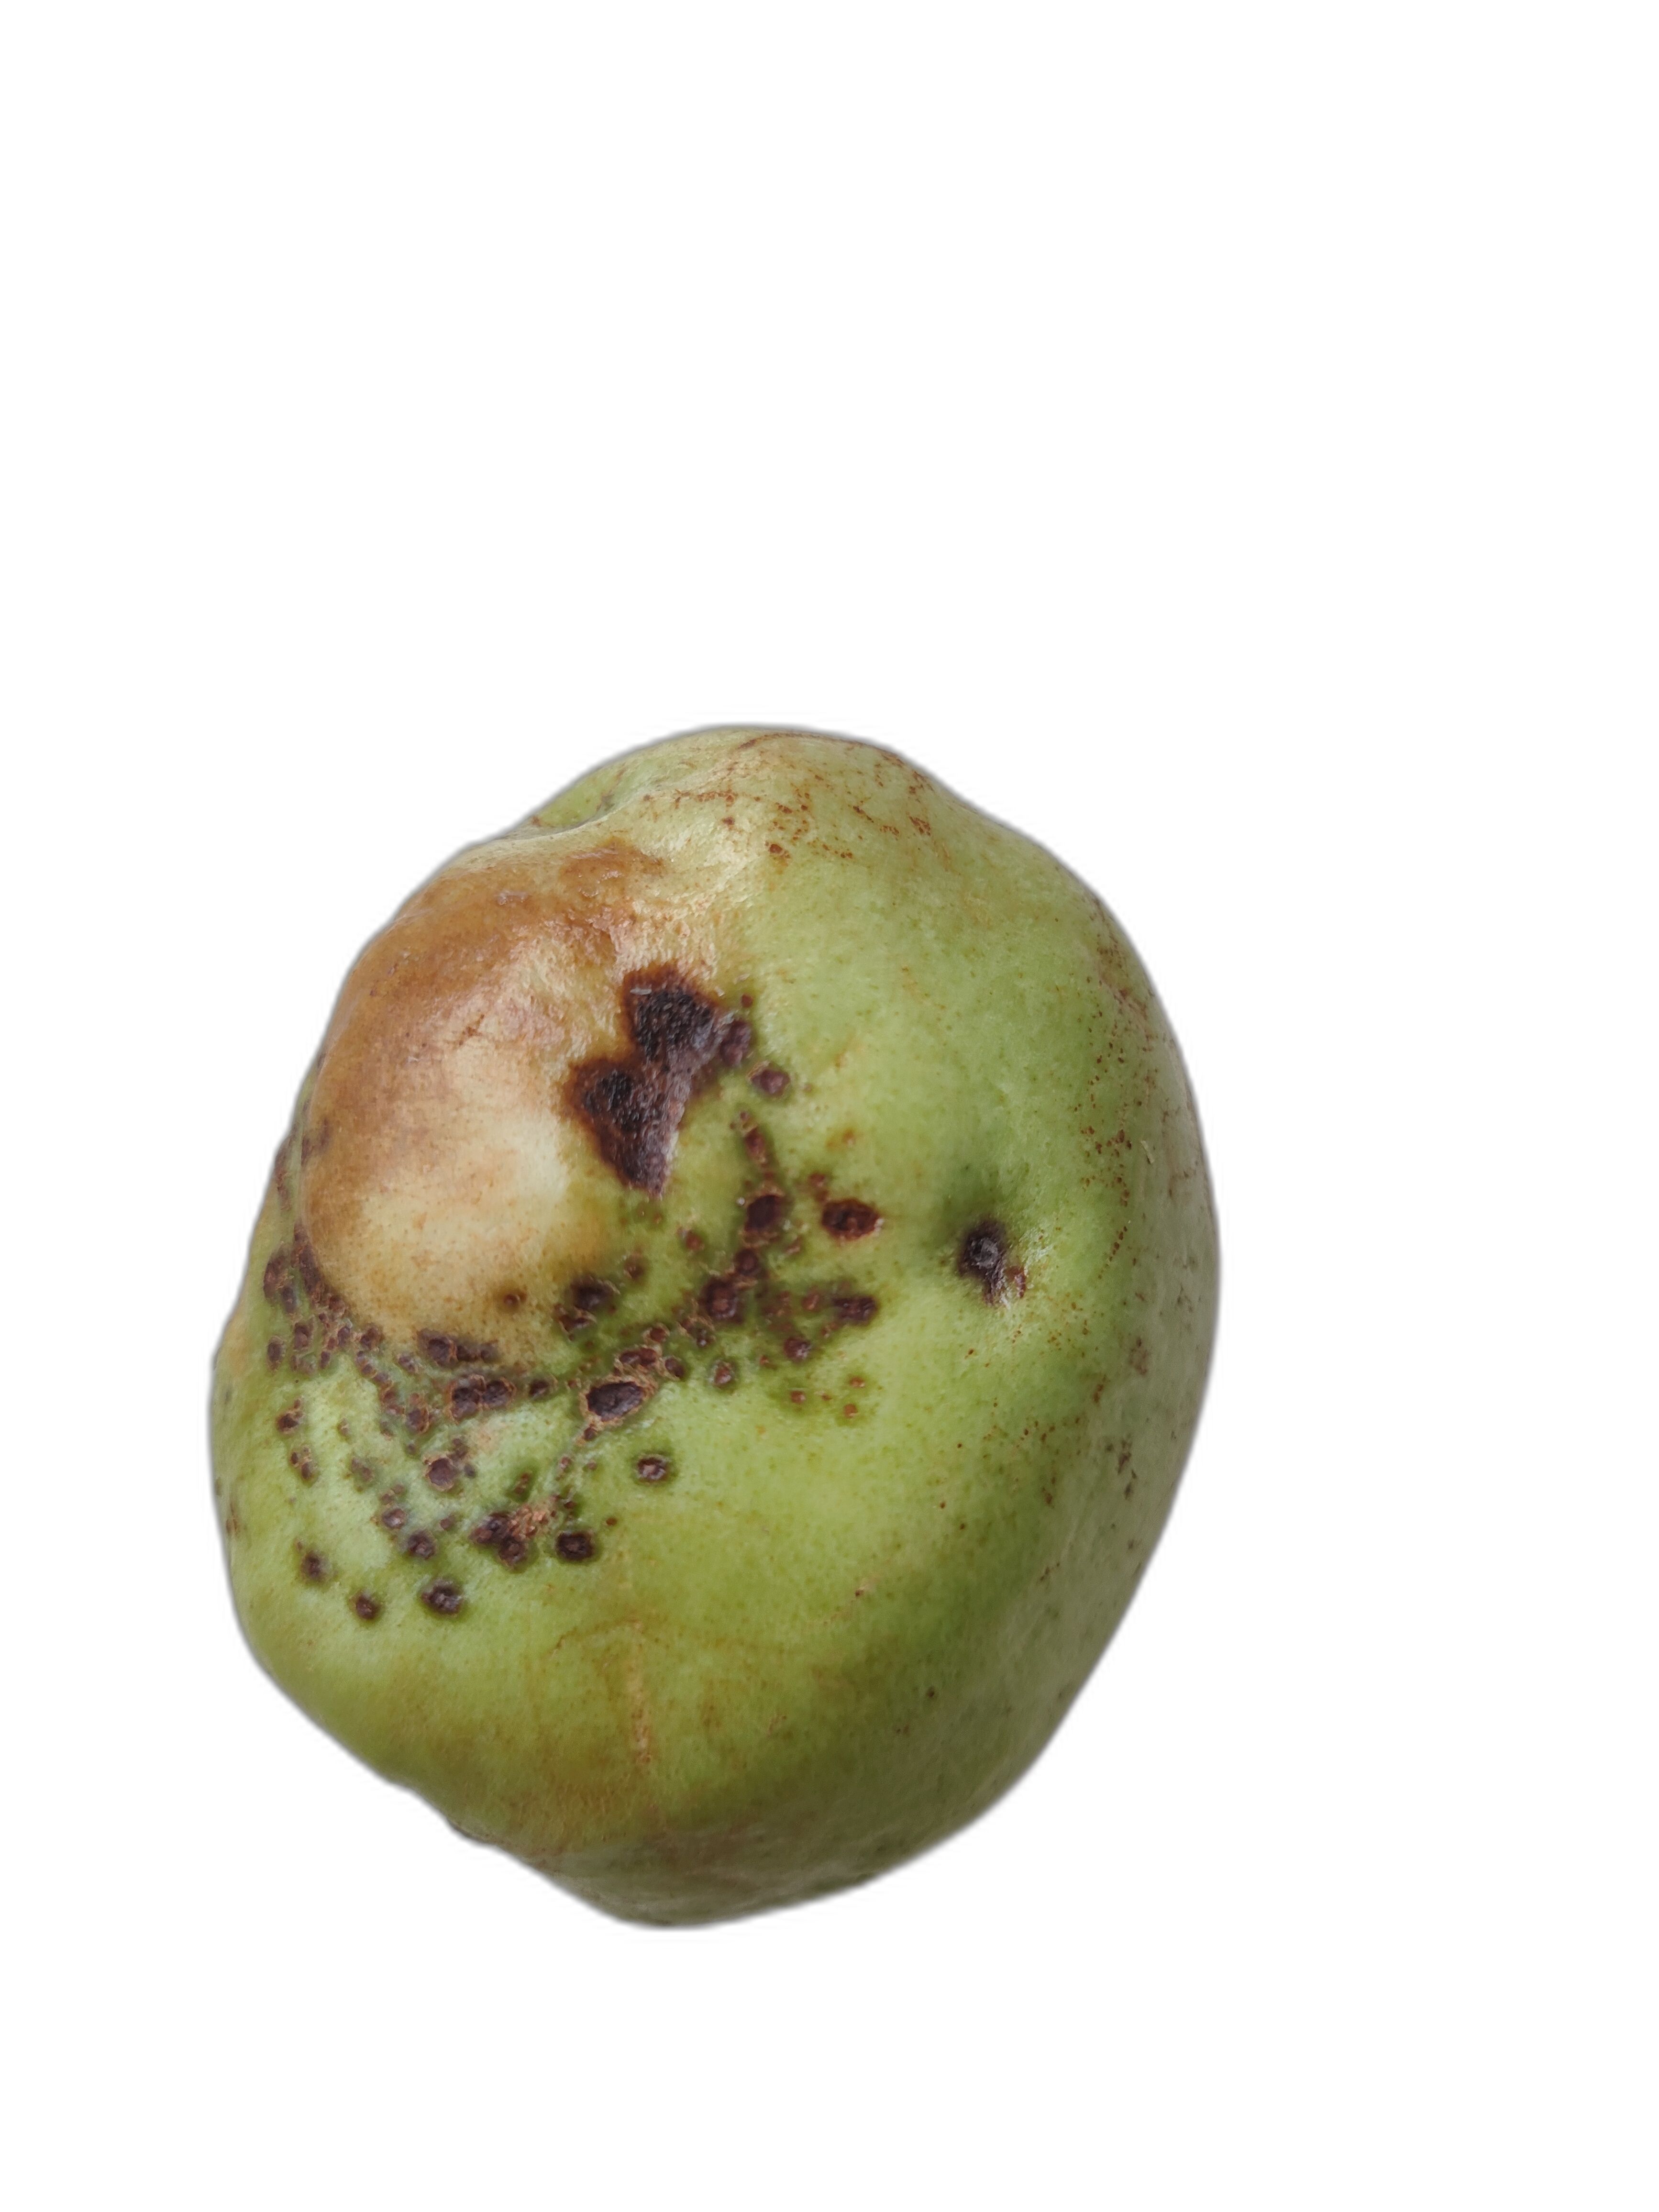
Plant part: fruit
Disease: Anthracnose